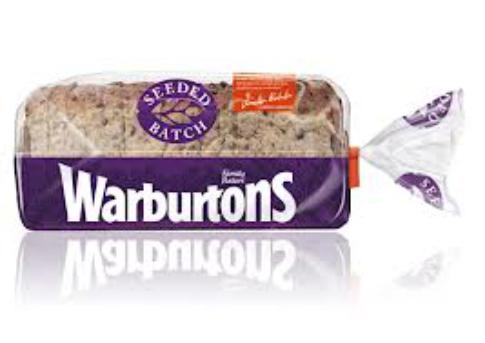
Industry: Food